List of mammals of Iran

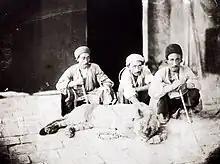
Lion in Iran photographed by Antoin Sevruguin (1830s–1933). The Asiatic lion reportedly disappeared here before the end of the 20th century.

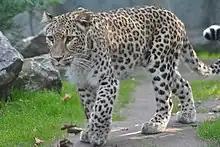
Persian leopard

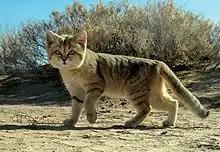
Turkestan sand cat

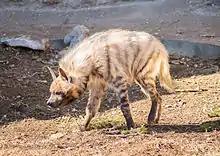
Striped hyena

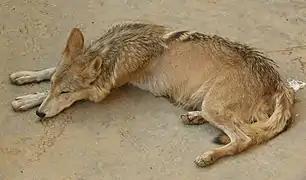
Indian wolf

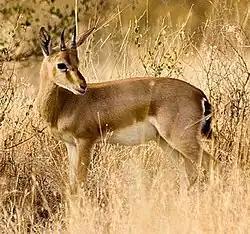
Chinkara

There are over 260 species of carnivorans, the majority of which feed primarily on meat. They have a characteristic skull shape and dentition.